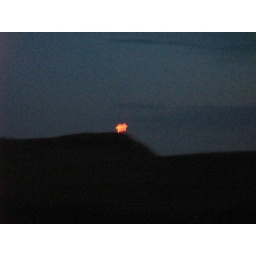
red neon cross in ND